William B. Shattuc

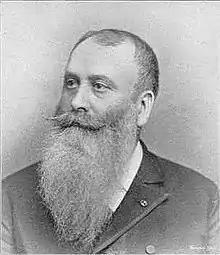

William Bunn Shattuc (June 11, 1841 – July 13, 1911) was a U.S. Representative from Ohio for three terms from 1897 to 1903.